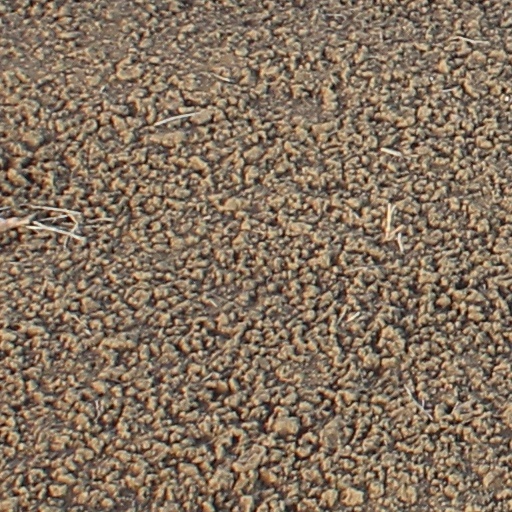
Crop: wheat